Sheila Burrell

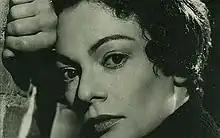
Photo by David Sim

Sheila Mary Burrell (9 May 1922 – 19 July 2011) was a British actress. A cousin of Laurence Olivier, she was born in Blackheath, London, the daughter of a salesman. She attended St John's, Bexhill-on-Sea and the Webber Douglas Academy of Dramatic Art, London. Her first marriage to actor Laurence Payne was dissolved and she then married David Sim, a portrait and theatre photographer. She is primarily remembered in the United States for her performance as Lady Rochford in three episodes of the television series Six Wives of Henry VIII.